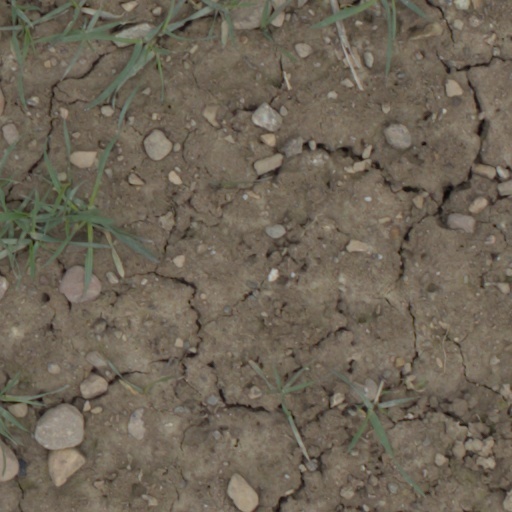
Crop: wheat